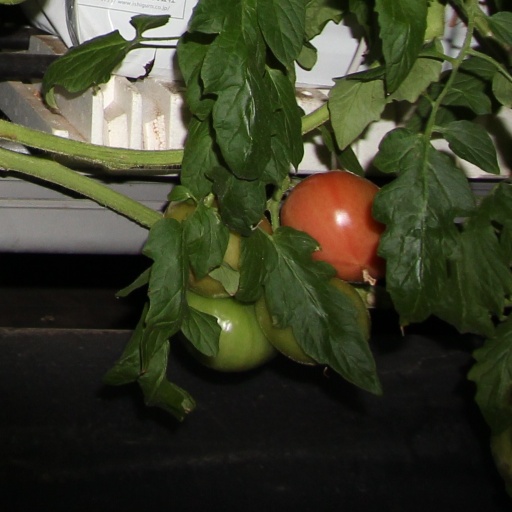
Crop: tomato